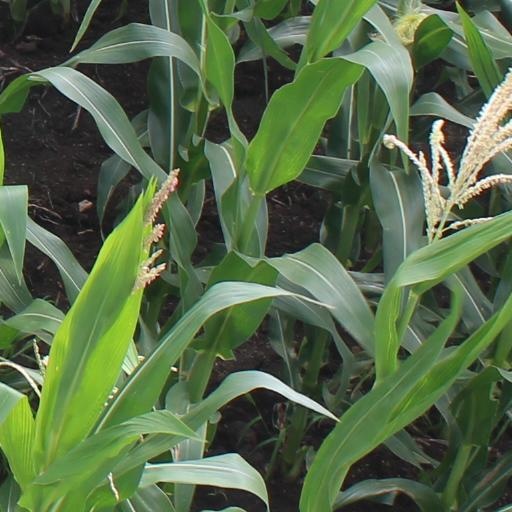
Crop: maize; corn